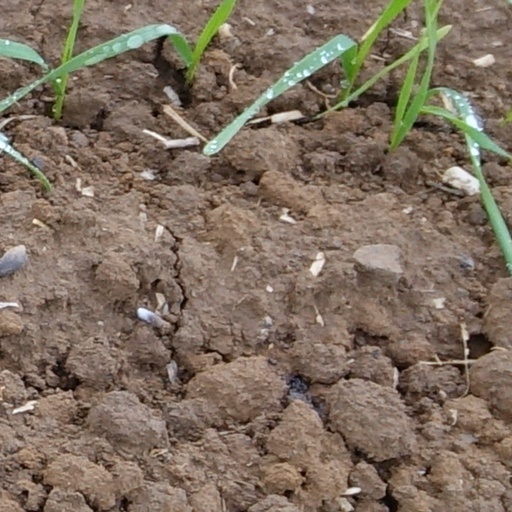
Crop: wheat